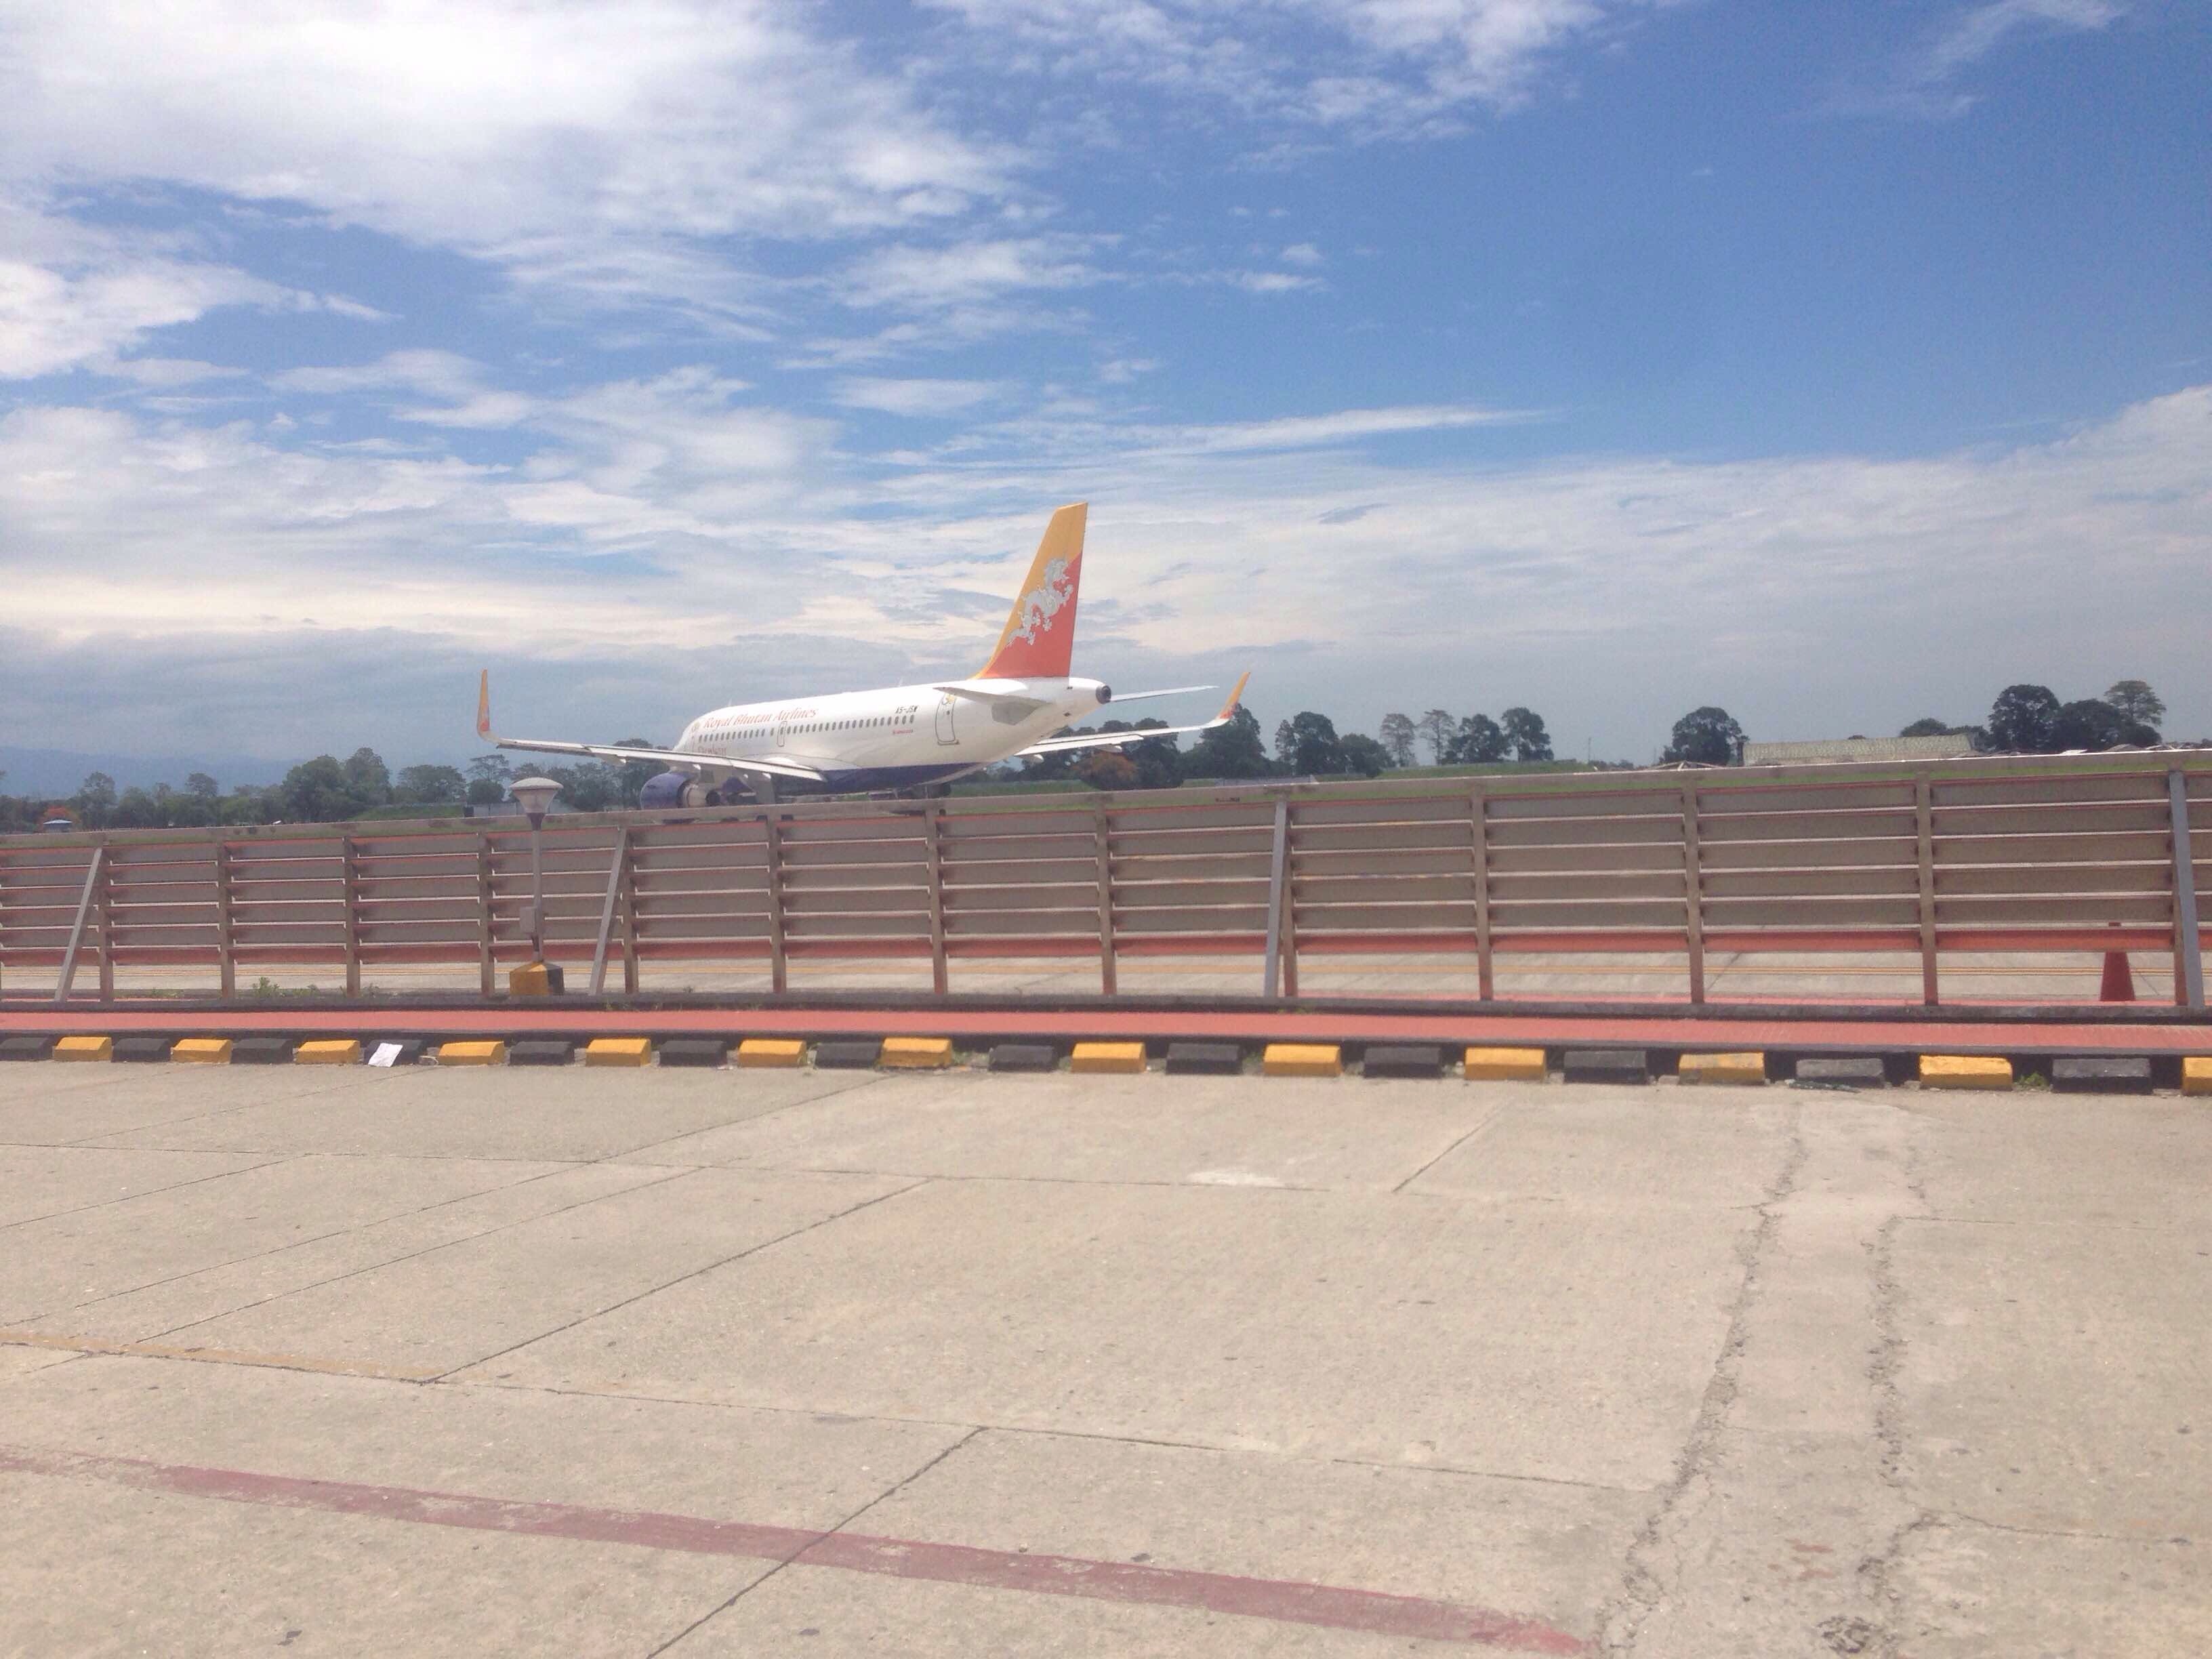
structure, vehicle, aviation, stadium, baseball field, arena, hangar, sport venue, outdoor structure